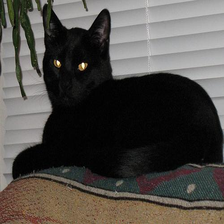
Species: cat
Breed: Bombay